Bratislava

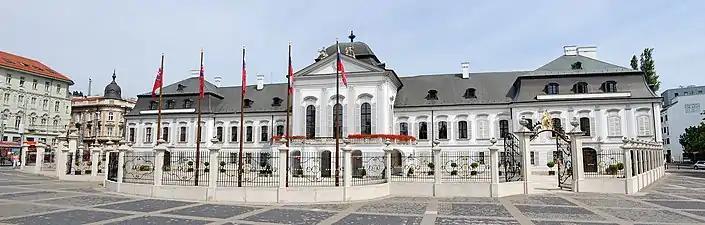
Grassalkovich Palace, seat of the president of Slovakia

One of the most prominent structures in the city is Bratislava Castle ("Bratislavský hrad"), situated on a plateau above the Danube. The castle hill site has been inhabited since the transitional period between the Stone and Bronze ages and has been the acropolis of a Celtic town, part of the Roman limes Romanus, a huge Slavic fortified settlement, and a political, military and religious centre for Great Moravia. A stone castle was not constructed until the 10th century, when the area was part of the Kingdom of Hungary, however, in the 9th century a pre-romanesque stone basilica, was standing in the area of the hillfort.